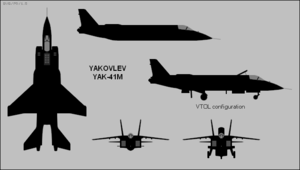
Le Yakovlev Yak-141 était le successeur du Yak-38. Il était capable d'effectuer des atterrissages et décollages verticaux. Il avait reçu le code OTAN Freestyle.